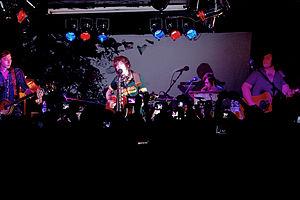
Christofer Drew Ingle, mieux connu sous son nom de scène Never Shout Never, est un musicien pop américain acoustique.